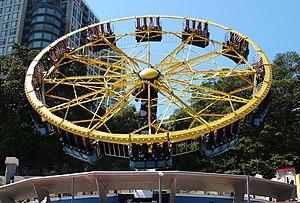
Un UFO est un type d'attraction conçue et fabriquée par l'entreprise Huss Rides depuis les années 1970. L'attraction est proche des Enterprises. Les sensations sont cependant plus similaires à celles ressenties à bord d'un rotor.